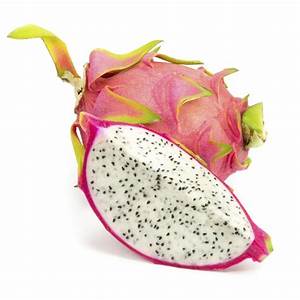
Label: Dragonfruit